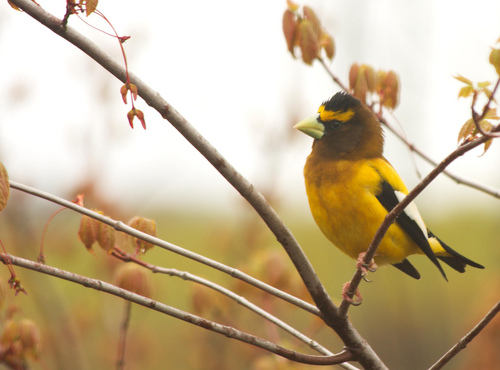
the bird has a yellow eyebrow, a triangular, yellow bill, and all yellow body plumagesmall yellow bird wth black and white wings and a black tail.
a small colorful bird that has a long yellow pointed beak, a yellow and brown face, and a bright yellow belly.
this is a yellow bird with a black and white wing and a brown head with yellow eyebrown.
a small orange bird with brown head, black crown, orange eyebrows, black and white wings and black tail.
this bird has yellow feathers covering its crown, breast a d belly, and black and white secondaries.
the bird has a green bill and a yellow belly
this bird is yellow with black and has a very short beak.
this bird is yellow with black and has a very short beak.
this pretty bird has a pale yellow bill, with a gold eyebrow, a black and brown crown, a gold breast, belly, and rump, and black and white secondaries.
Species: Evening Grosbeak